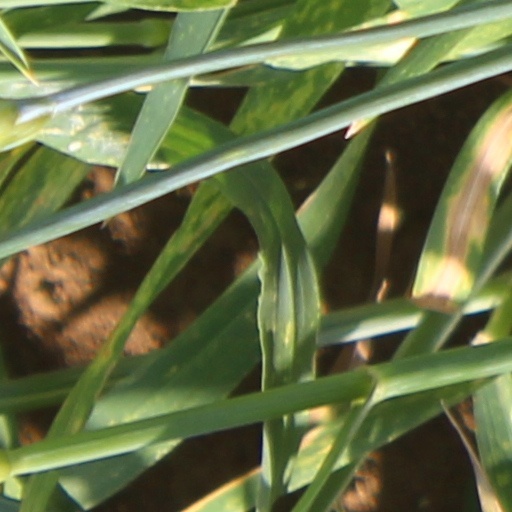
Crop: wheat